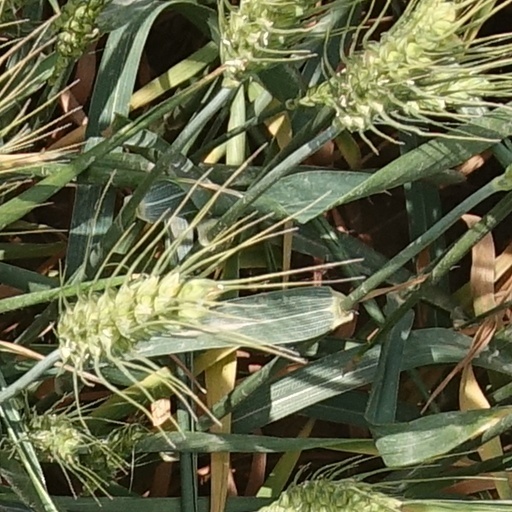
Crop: wheat